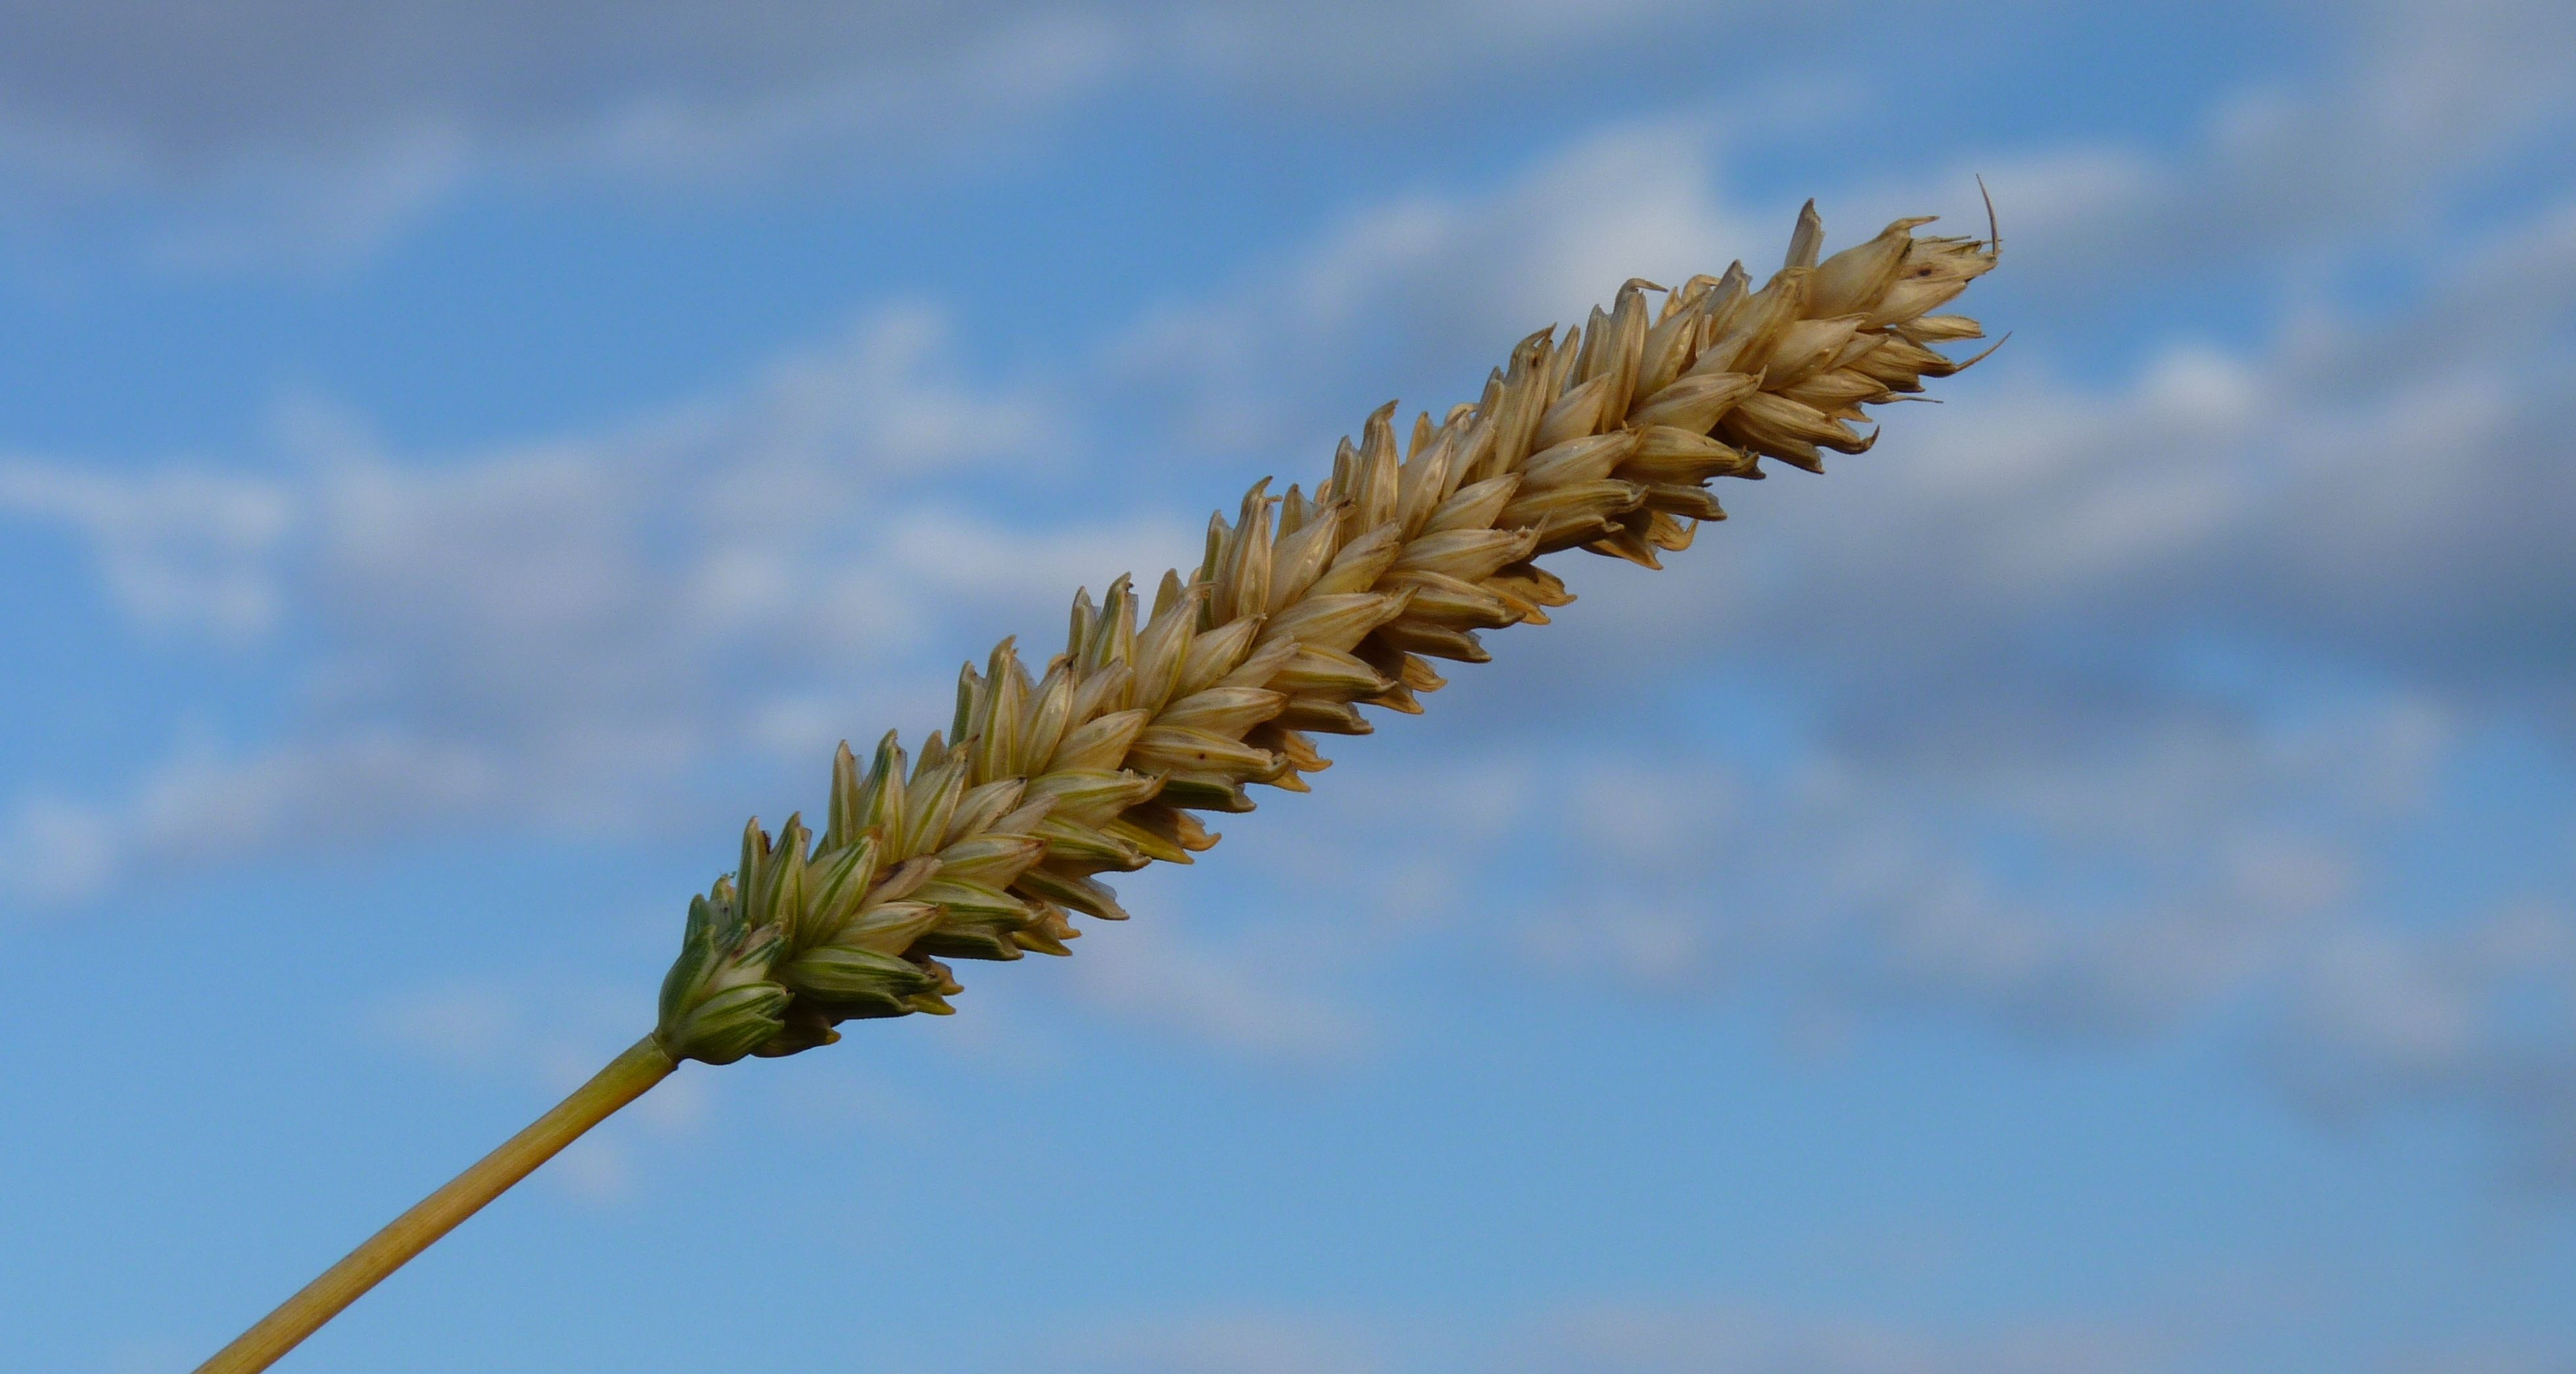
nature, grass, branch, cloud, plant, sky, field, wheat, grain, prairie, sunlight, flower, wind, summer, ripe, food, harvest, crop, autumn, blue, ear, agriculture, close up, clouds, gold, nutrition, cereals, macro photography, arable, golden yellow, flowering plant, grass family, atmosphere of earth, plant stem, land plant